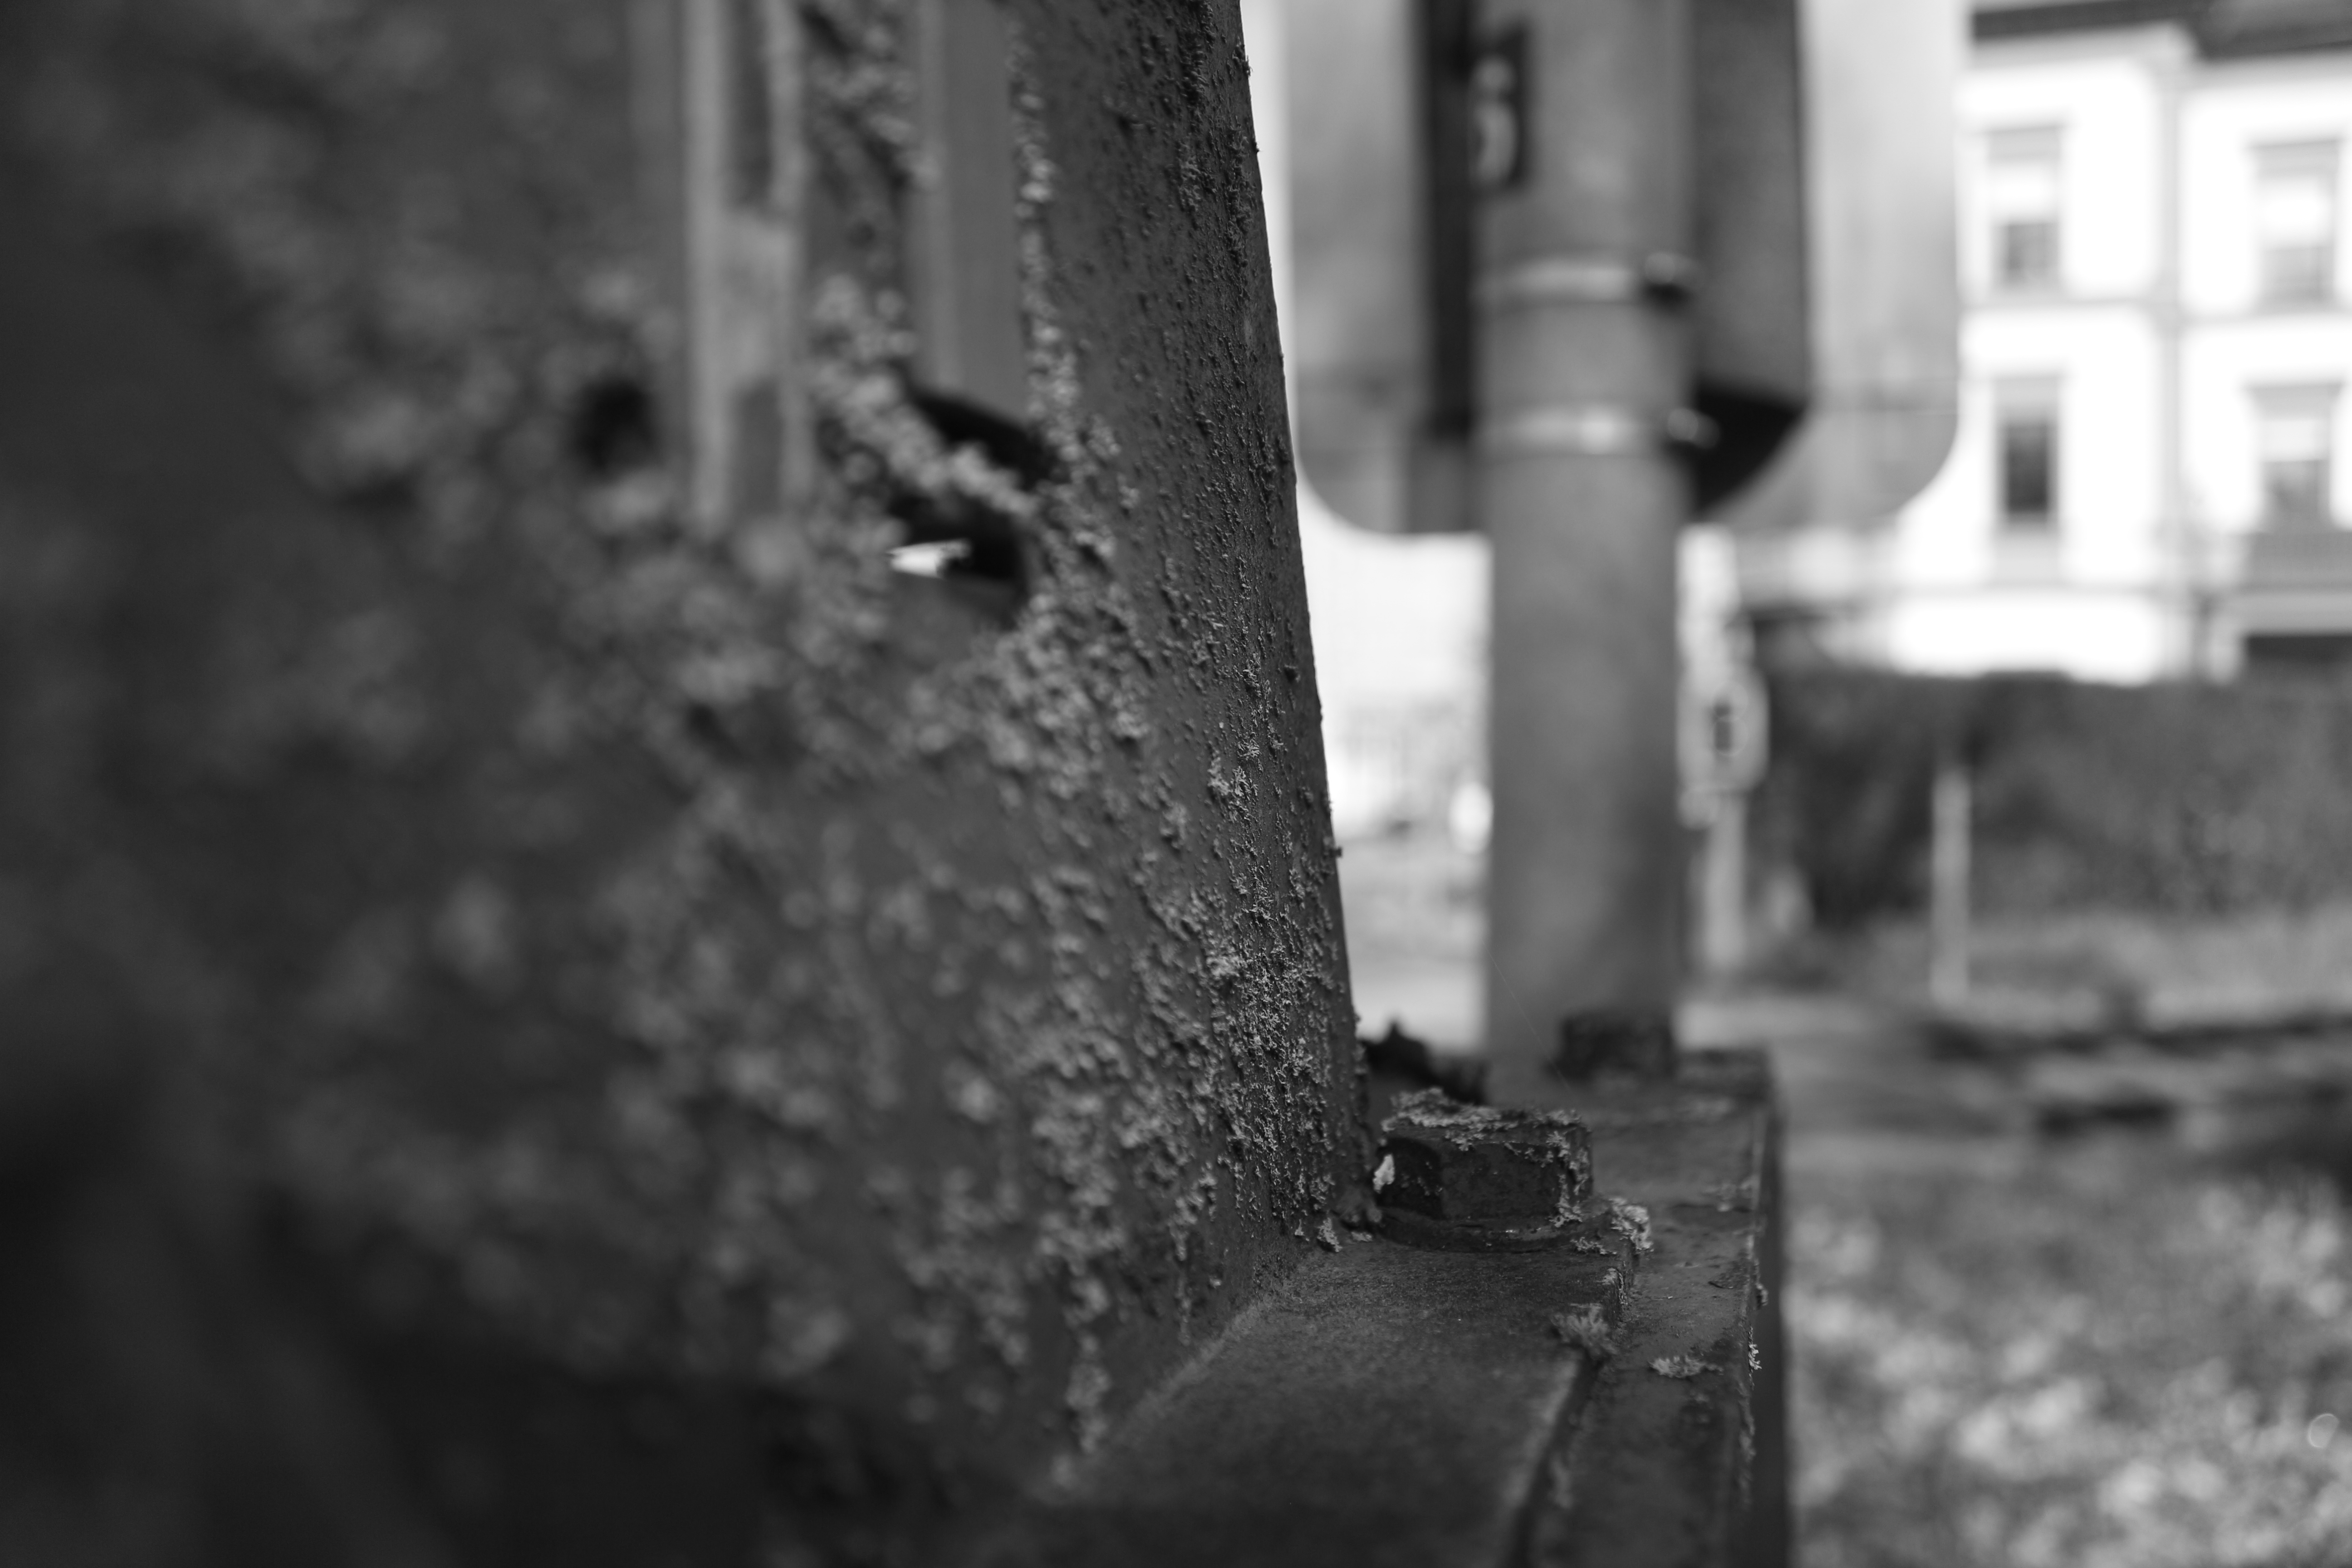
light, black and white, white, photography, darkness, black, monochrome, close up, photograph, monochrome photography, single lens reflex camera